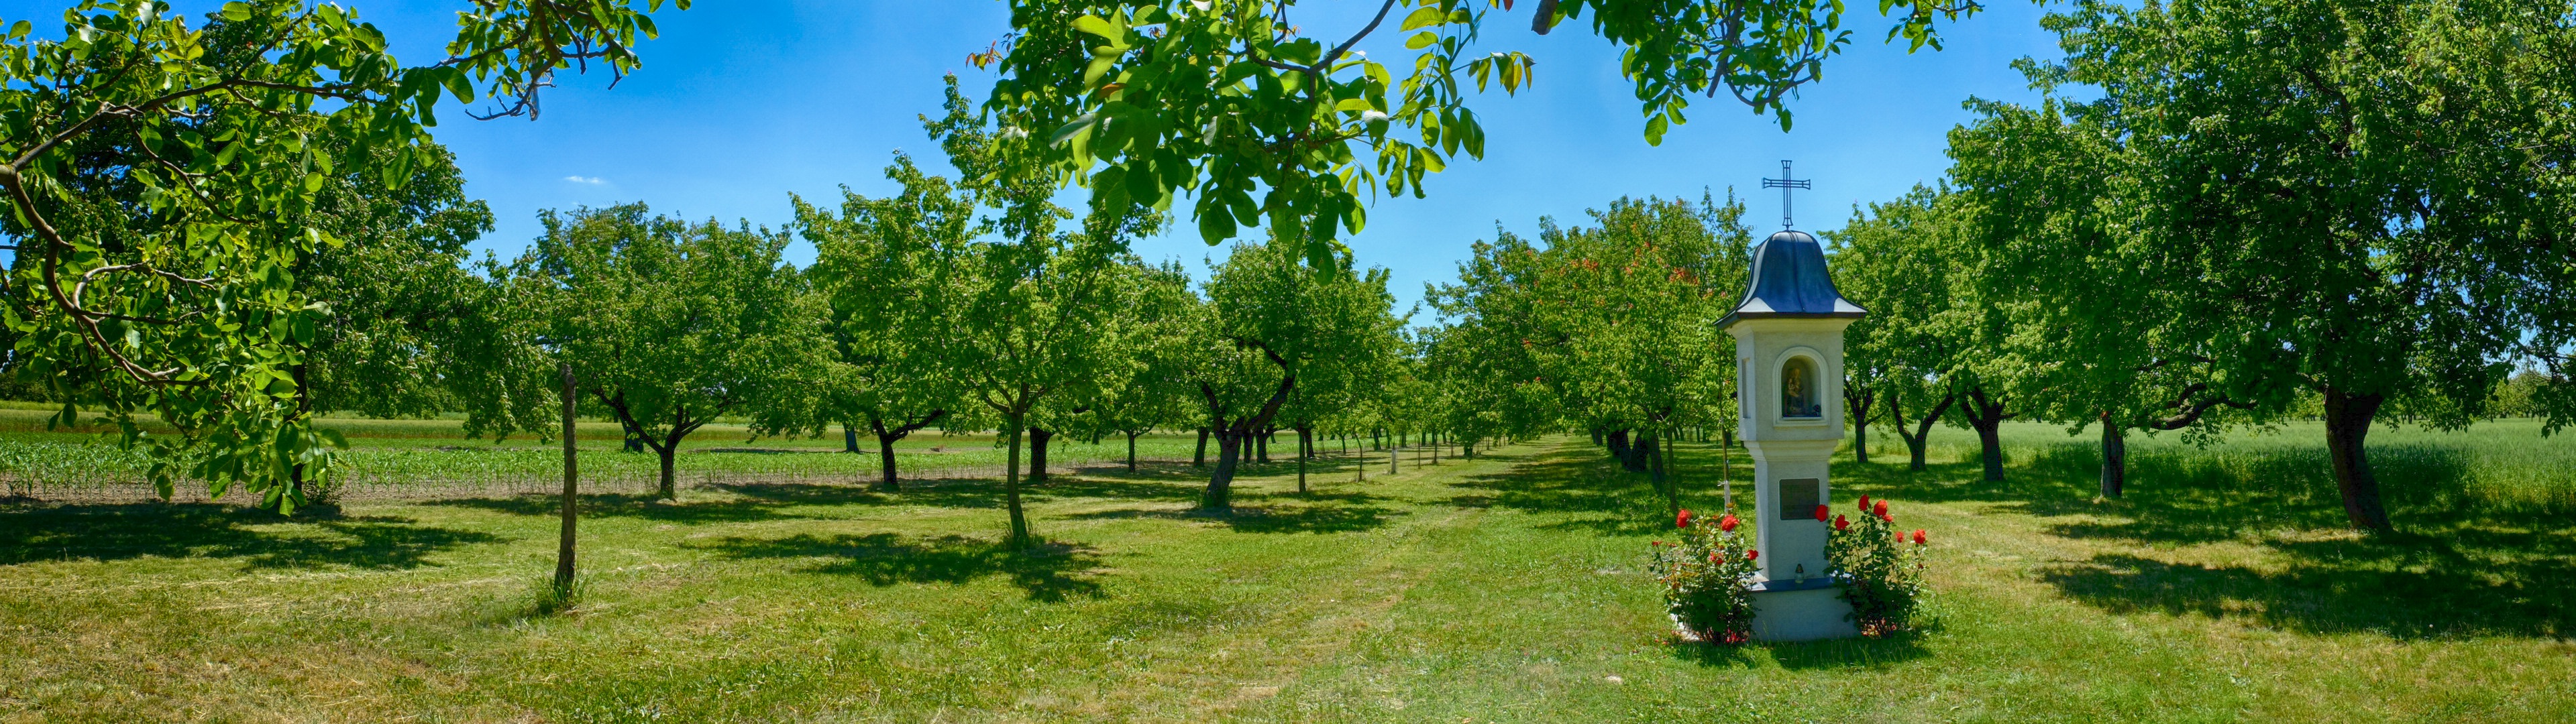
tree, forest, plant, lawn, meadow, orchard, panorama, summer, green, chapel, agriculture, trees, plantation, woodland, habitat, ecosystem, apricots, sets, biome, natural environment, woody plant, kitsee